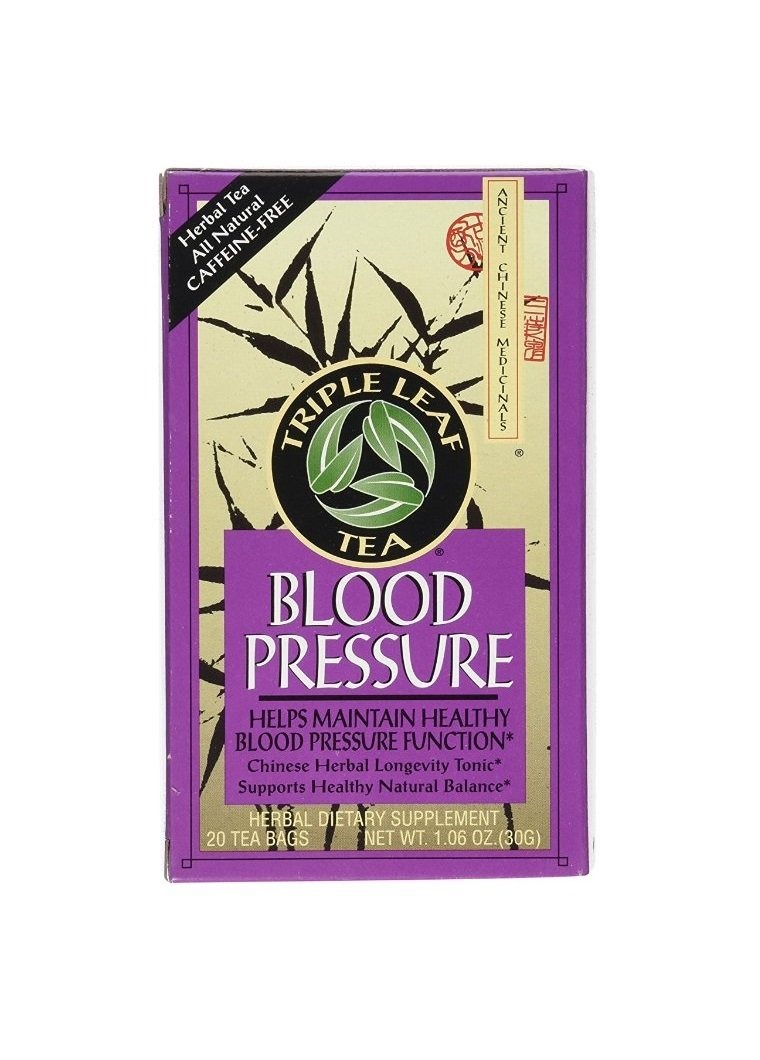
Item Name: Triple Leaf Tea, Tea Bags, Blood Pressure, 1.06-Ounce Bags, 20-Count Boxes, Pack of 6
Bullet Point 1: Delicious premium tea
Bullet Point 2: Helps support a healthy lifestyle
Bullet Point 3: Pairs well with a nice tea biscuit
Bullet Point 4: Tastes great on its own or sweetened up with milk and sugar
Bullet Point 5: Great way to warm up on a cold day
Value: 120.0
Unit: Count

Price: 7.685